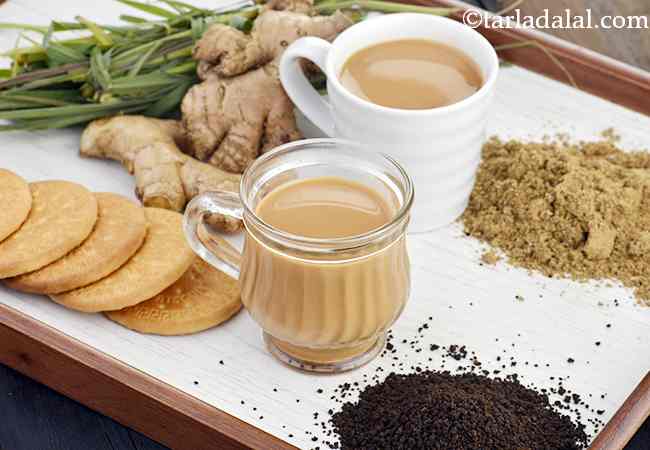
Dish: chai